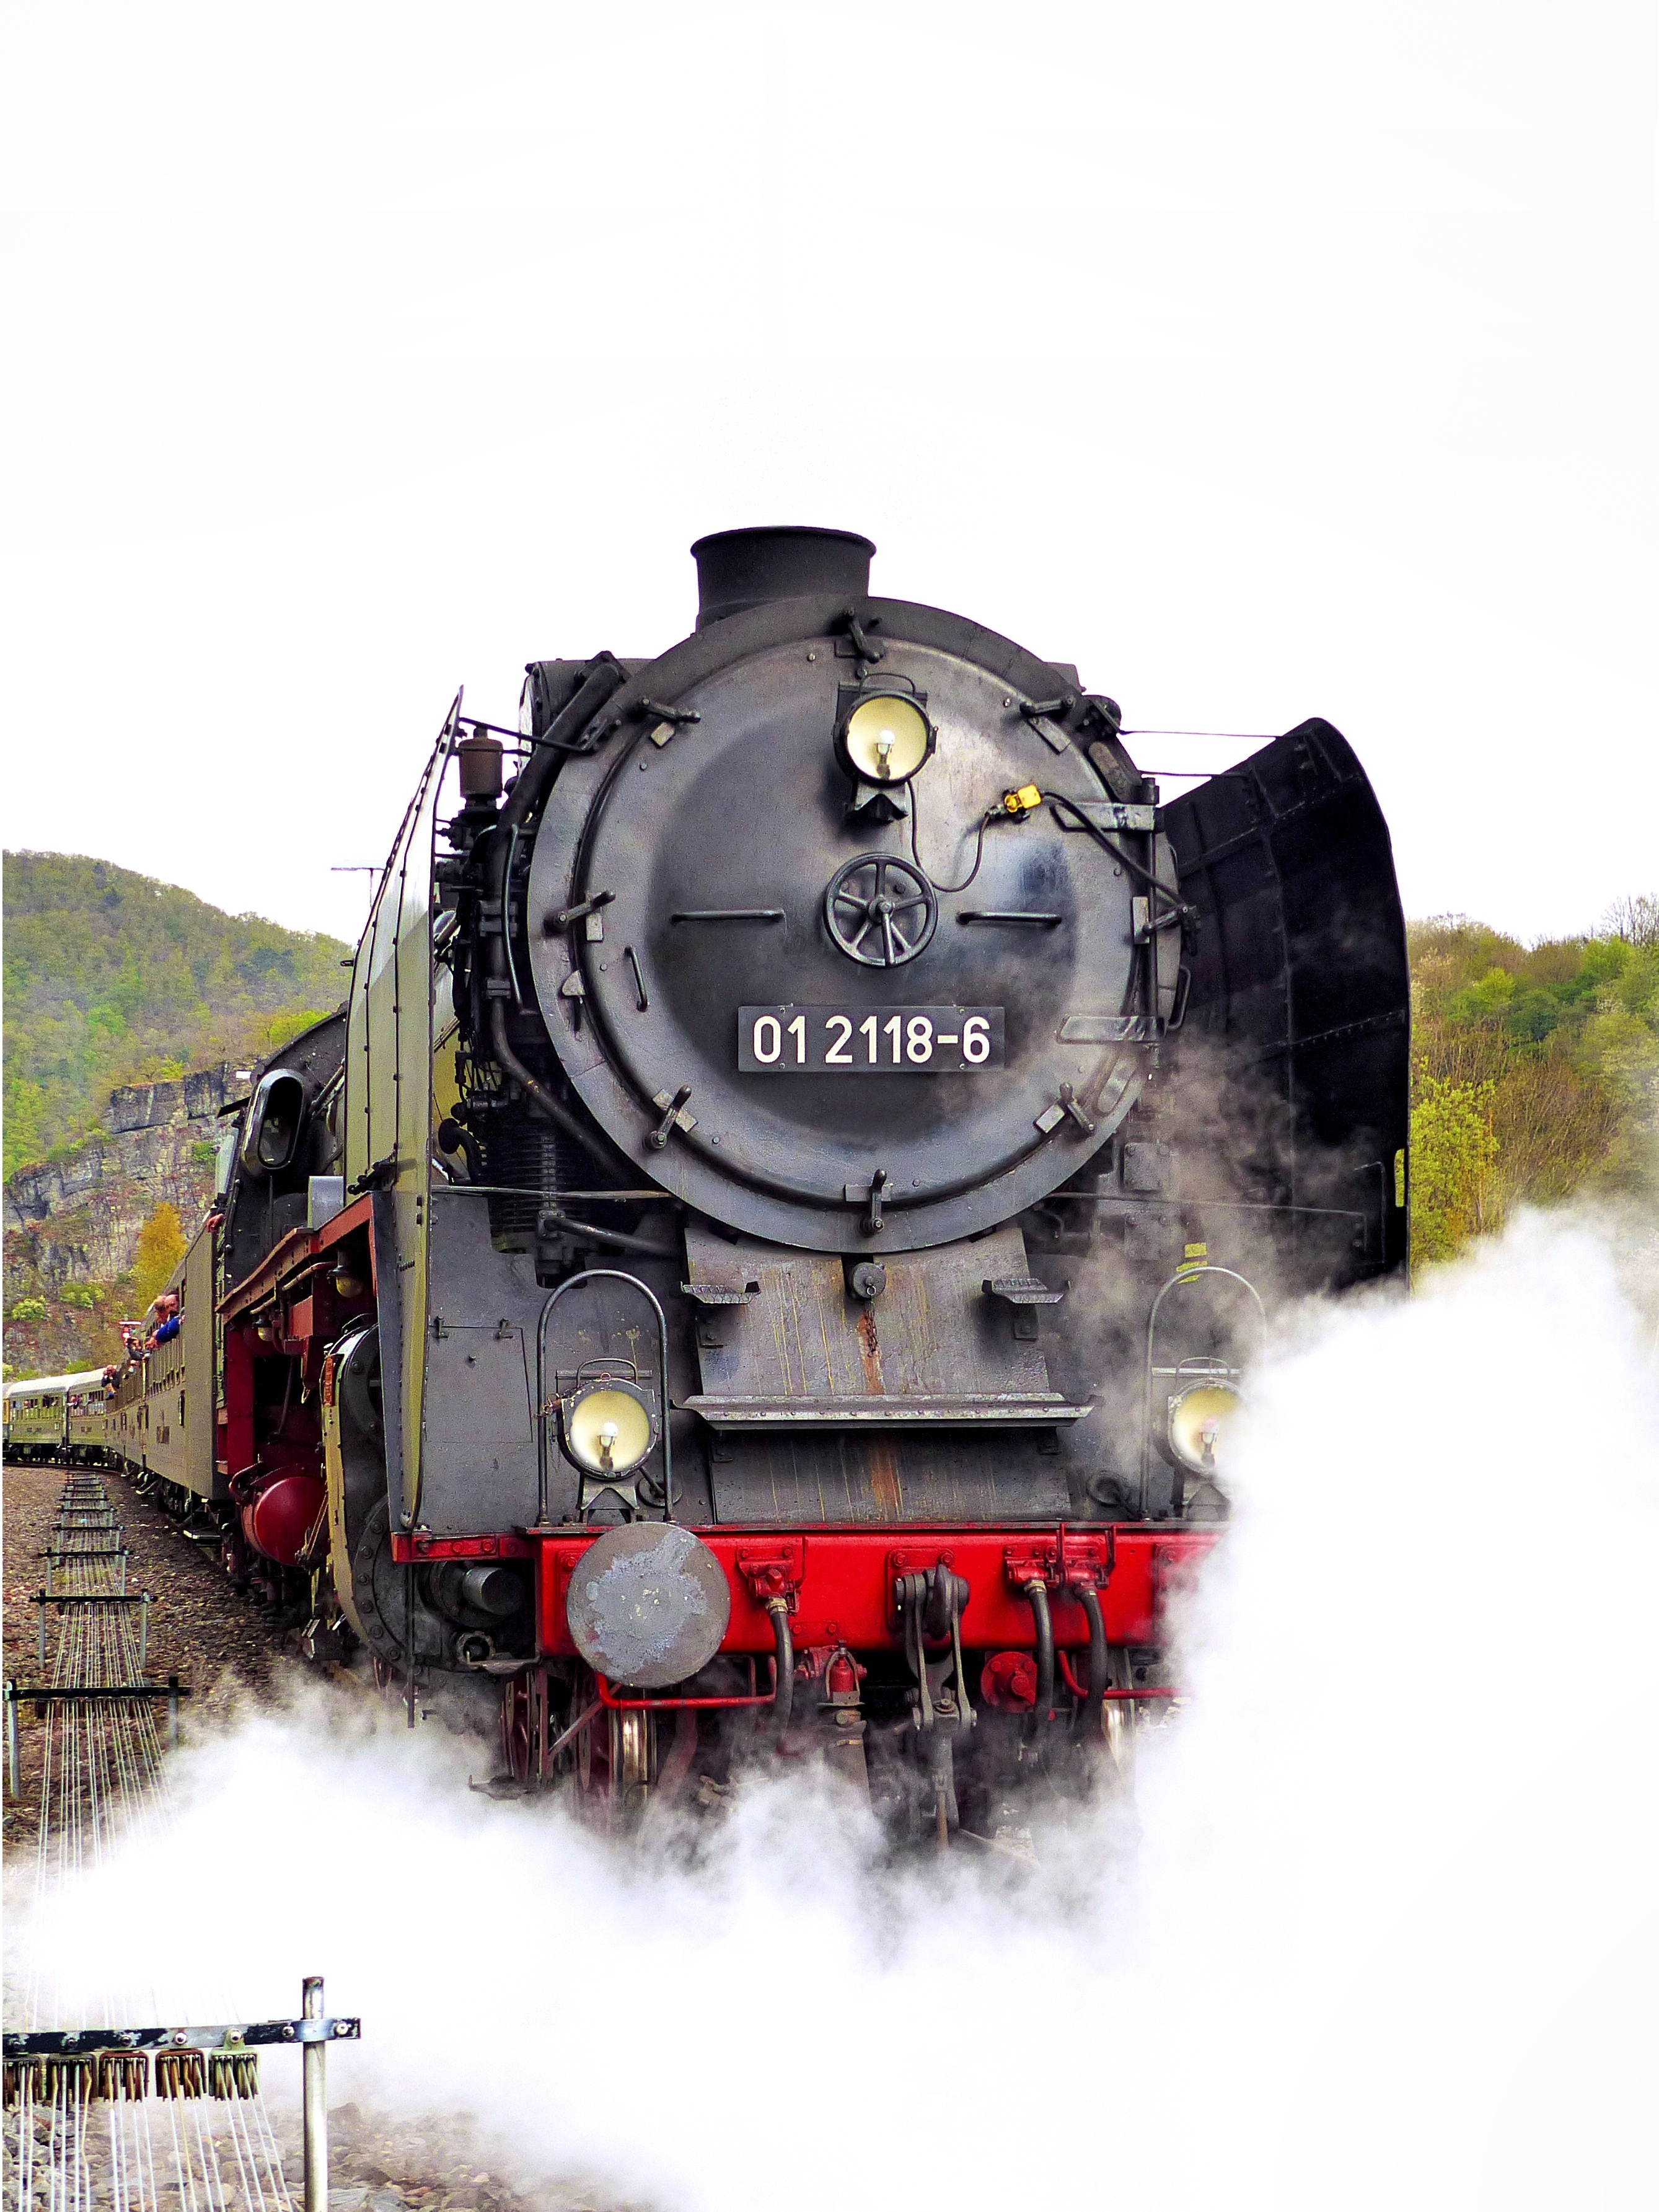
track, railway, steam, train, transport, vehicle, motor vehicle, locomotive, engine, steam engine, br, railway station, kreuzberg, rail transport, steam locomotive, steam train, special train, express train, auto part, rolling stock, automotive engine part, 01 2118 06, ahrtal track